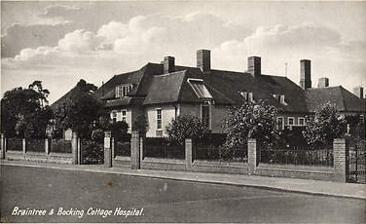
Building: William Julien Courtauld Hospital
Country: United Kingdom
Year built: 1871
Hospital in Essex, England William Julien Courtauld Hospital Mid Essex Hospital Services NHS Trust Braintree and Bocking Cottage Hospital Shown in Essex Geography Location London Road, Braintree , Essex , England Coordinates 51°52′29″N 0°32′37″E / 51.8748°N 0.5435°E / 51.8748; 0.5435 Organisation Care system NHS Type General History Opened 1871 Closed 2010 The William Julien Courtauld Hospital was a health facility in London Road, Braintree , Essex . It was managed by Mid Essex Hospital Services NHS Trust . History The facility was founded by Mrs George Courtauld and opened in Halstead Road in Bocking as the Braintree and Bocking Cottage Hospital in 1871. It moved to a new building in London Road financed by Sir William Julien Courtauld in 1921. It became the William Julien Courtauld Hospital in 1931 and joined the National Health Service in 1948. After services transferred to Broomfield Hospital , William Julien Courtauld Hospital closed in 2010. The buildings were subsequently demolished and the site redeveloped for residential use. References